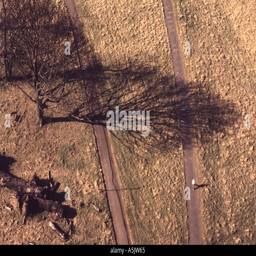
person on a track with long shadow of a tree in autumn , photographed from above